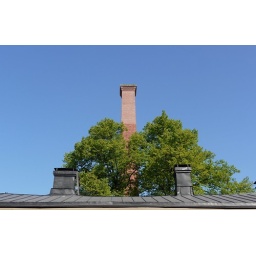
blue sky in Helsinki